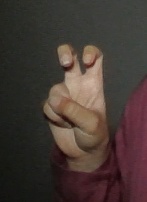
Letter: toot